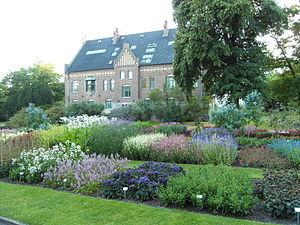
Le jardin botanique de Lund est un jardin botanique situé à Lund, dans le sud de la Suède. Il est détenu et administré par l'université de Lund. Il contient 7 000 espèces de plantes réparties dans les serres ou à l'air libre, dans les 8 hectares du parc. Il est classé monument historique depuis 1975.